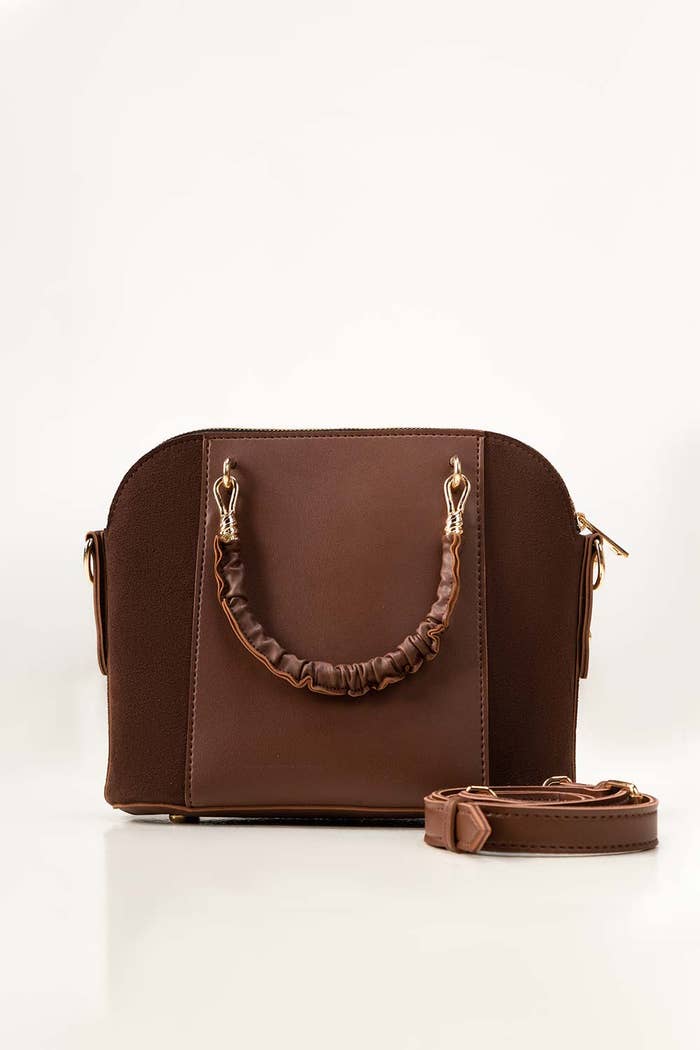
dark brown faux leather crossbody bag